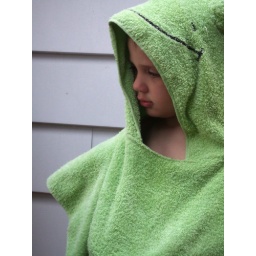
Merlyn in a cute towel